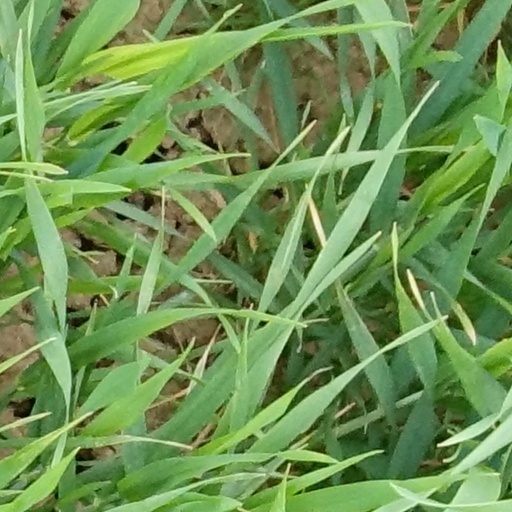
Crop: wheat